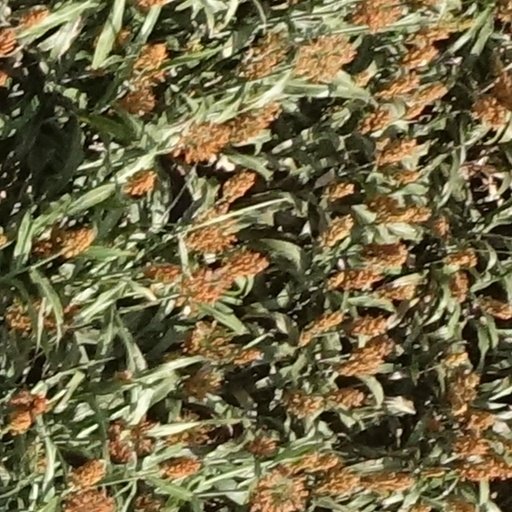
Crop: sorghum